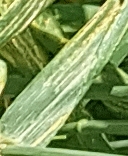
Label: Wheat___Yellow_Rust